Benjamin Aymar Sands

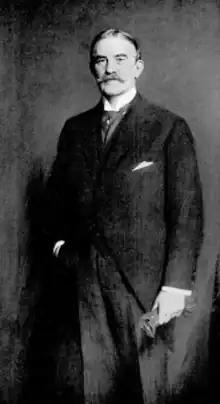

Sands was born on July 27, 1853, at 80 Fifth Avenue in New York City, New York, the son of Samuel Stevens Sands and Mary Emily Ellis Aymar.